Black Cat (aircraft)

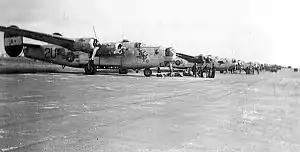
B-24s of the 785th Bomb Squadron, 466th Bomb Group, at RAF Attlebridge, England.

In April 1945, General Dwight D. Eisenhower and SHAEF were convinced Hitler and other die-hard Nazis were planning to make a last stand in the Alps near Berchtesgaden. In order to prevent this happening, and because the European strategic air war was over, the Allied air forces tried to prevent the Germans from concentrating remaining men and materials in Bavaria.